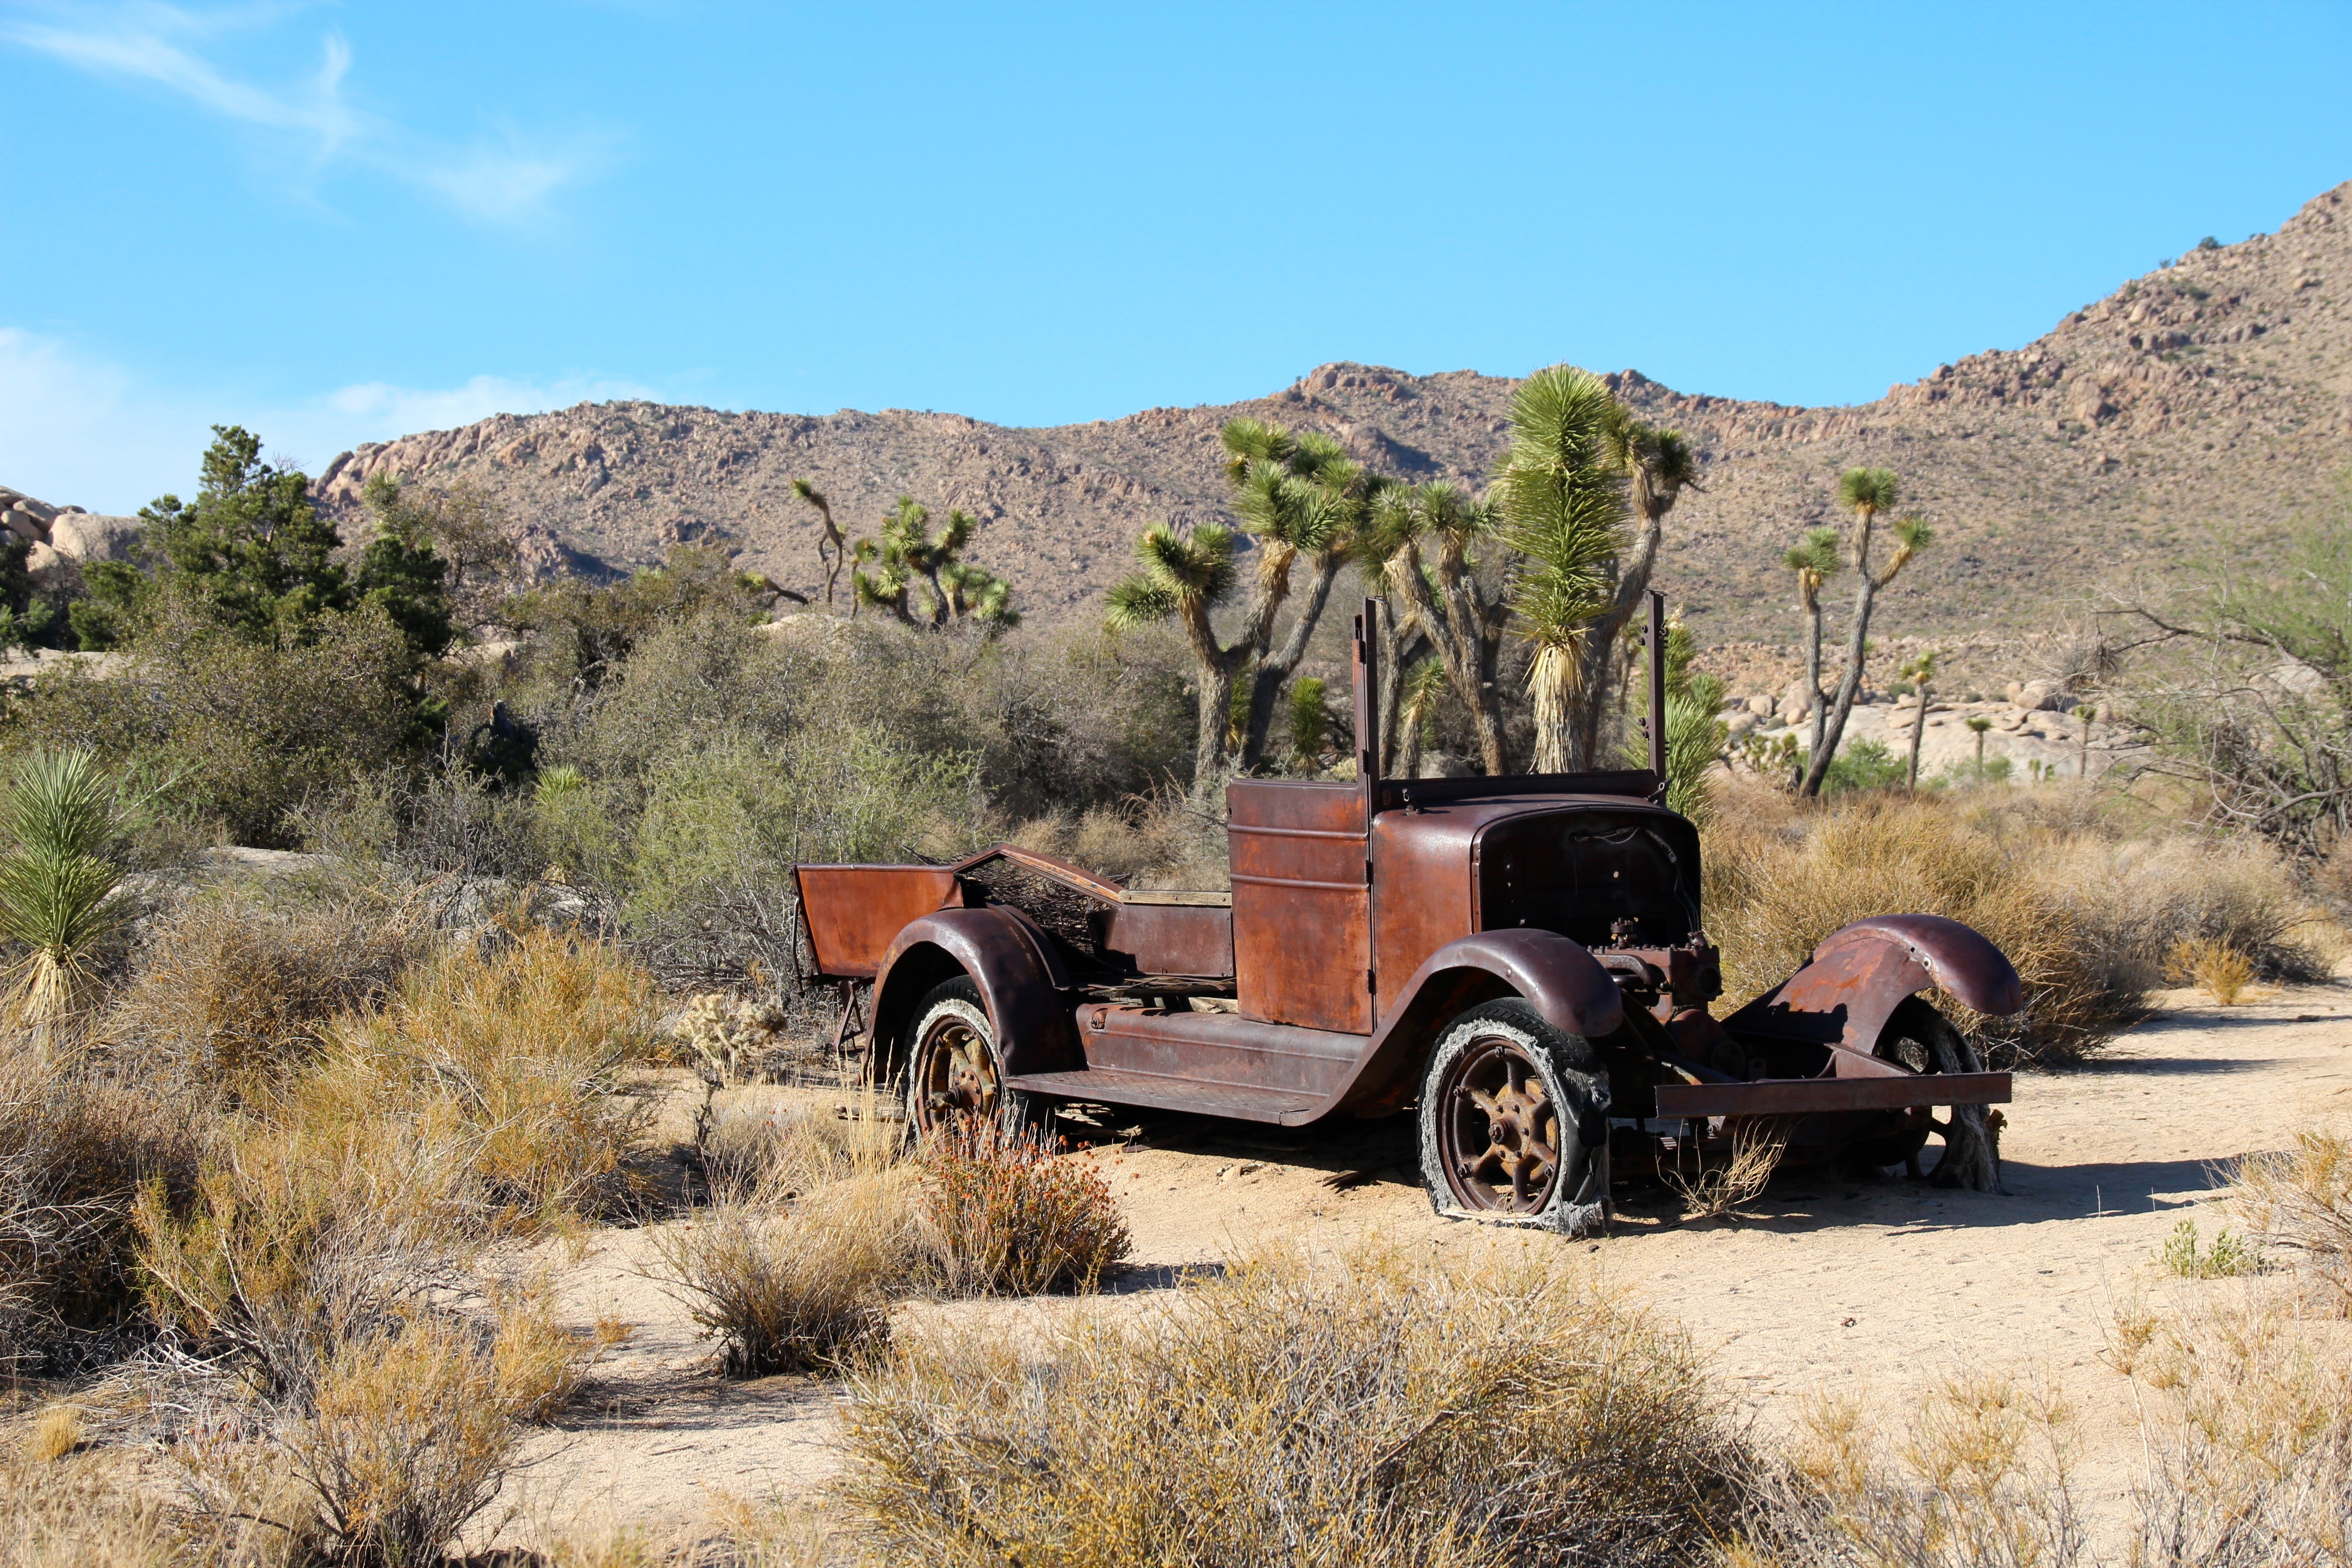
landscape, wilderness, car, vintage, antique, automobile, desert, adventure, old, jeep, rustic, rust, truck, vehicle, metal, abandoned, junk, historic, california, deserted, rusty, oldtimer, iron, classic, mojave, wreck, safari, forgotten, ecosystem, joshua tree, aged, rural area, corroded, off road vehicle, automobile make, natural environment, off roading, wall street mill